Unicorn Wars

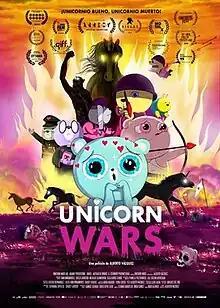
Theatrical release poster

Unicorn Wars is a 2022 animated splatter war film written and directed by Alberto Vázquez. The plot is set against the backdrop of a conflict between anthropomorphized teddy bears and unicorns, following two bear siblings deployed in a military mission to a magical forest populated by wild unicorns.